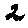
Label: 2